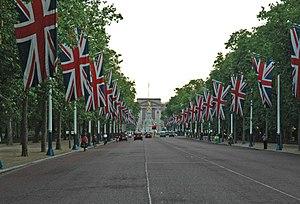
The Mall est une large avenue londonienne.